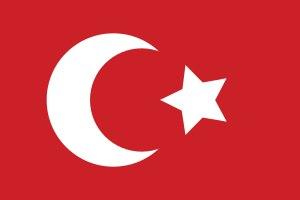
La dynastie ottomane rassemble les descendants d'Osman Iᵉʳ, le fondateur de l'Empire ottoman. Elle règne sur l'empire jusqu'à l'abolition du sultanat, le 1ᵉʳ novembre 1922, puis celle du califat, le 3 mars 1924
Le drapeau du Liban est le pavillon national et le drapeau national de la République libanaise. Sur celui-ci figure l'arbre emblématique du pays : le cèdre du Liban sur fond blanc, inscrit entre deux bandes rouges horizontales.
Cet article recense les drapeaux de pays et d'organisations musulmanes qui font explicitement référence à leur culture musulmane, ou qui utilisent dans leur drapeau des couleurs ou symboles faisant référence à l'islam.